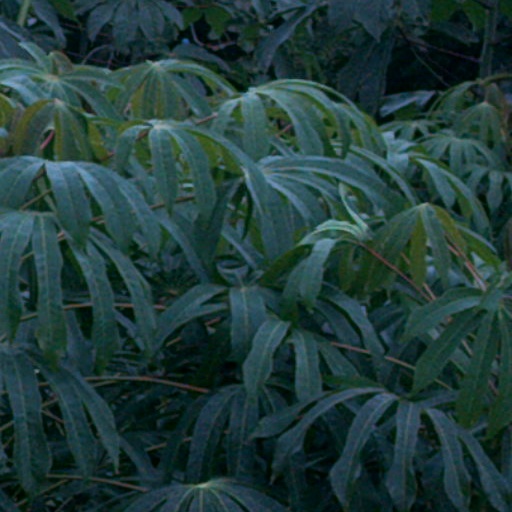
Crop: cassava